Nang mai

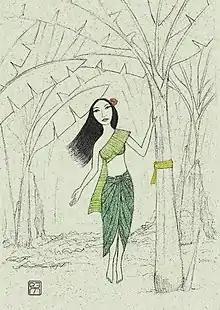

Nang Mai is a ghost from Thai folklore that inhabits a large tree. It builds a palace in the tree, but nobody can see it, and if anyone cuts that tree, the cutter will be cursed, grow sick, or even become crazy.